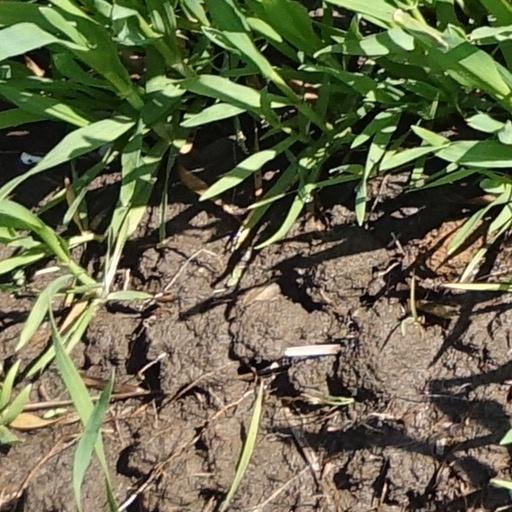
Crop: wheat